The Big Blowdown

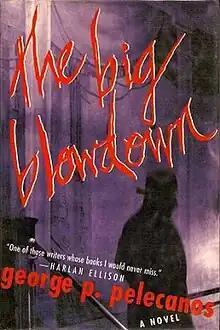
First edition

The Big Blowdown is a 1996 crime novel written by George Pelecanos. It is set in Washington, D.C., and focuses on Peter Karras. It is the first of four books comprising the D.C. Quartet. The other books in this series are "King Suckerman", "The Sweet Forever" and "Shame the Devil".